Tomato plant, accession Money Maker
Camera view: tilt-top (135 deg); turntable rotation: 240 degrees
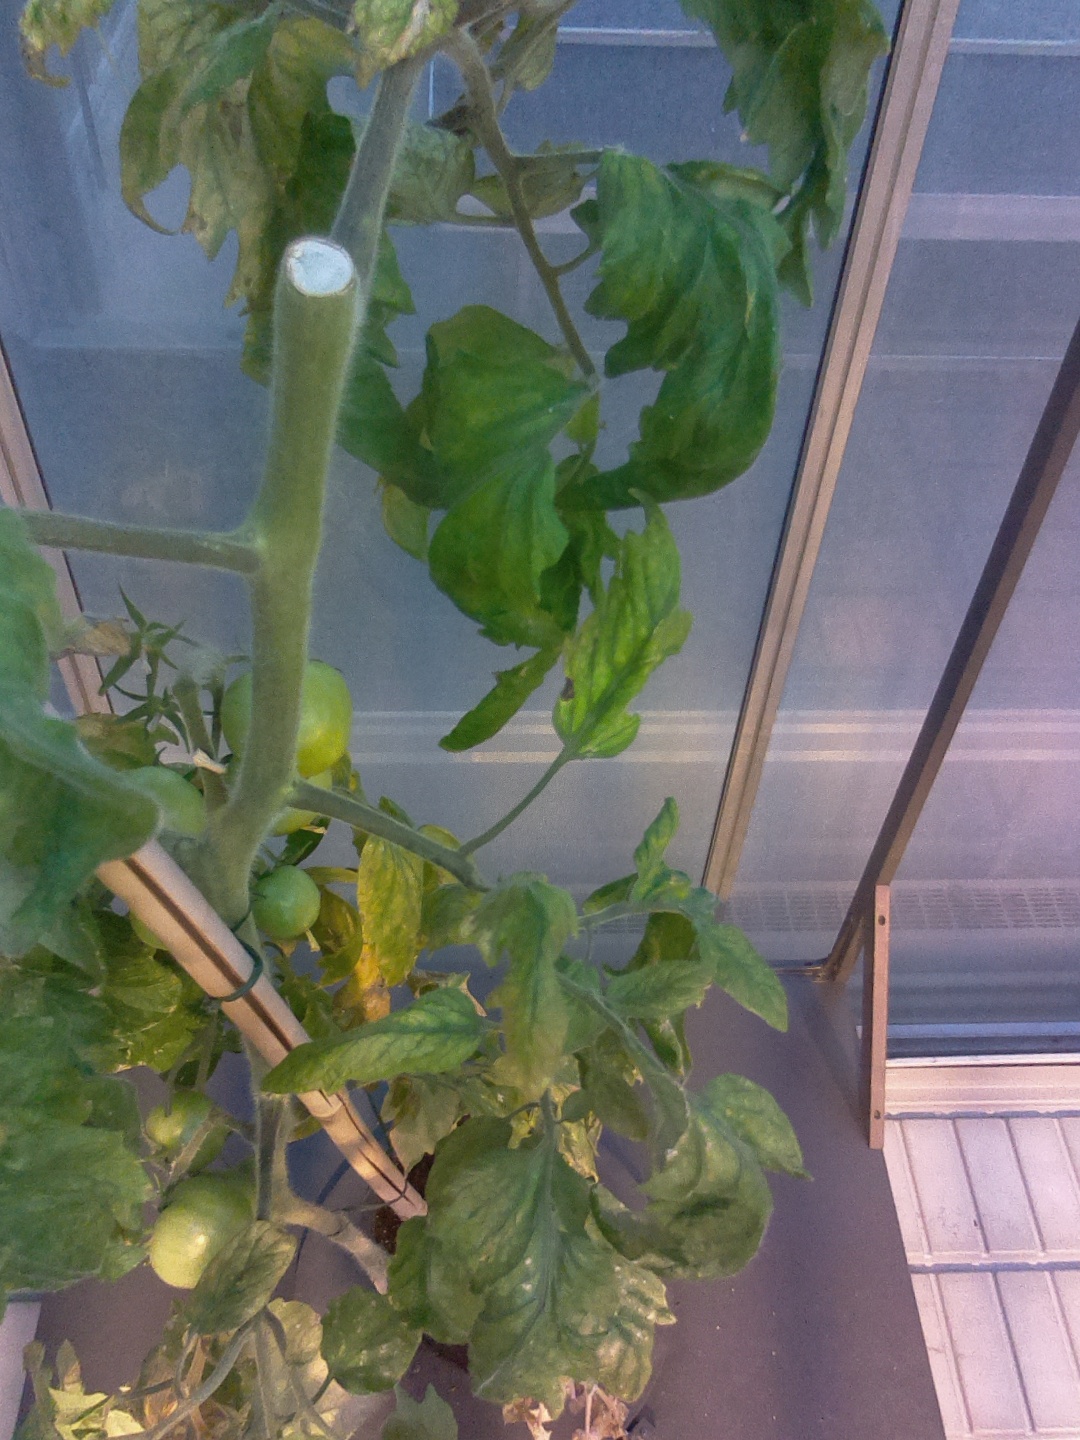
BBCH growth stage 79: 90% -100% of final fruit size